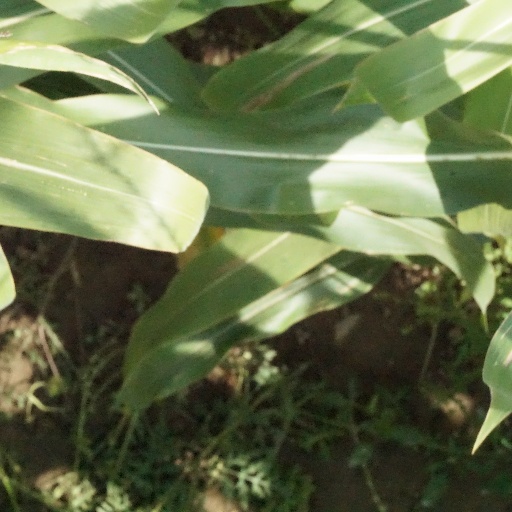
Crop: maize; corn